Edward T. McDougal

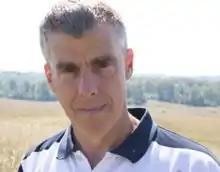

Edward T. McDougal grew up in Winnetka, Illinois, and graduated from Colorado College in Colorado Springs. He is the son of C. Bouton McDougal, Vice President and General Counsel for R. R. Donnelley and former president of The Chicago Sunday Evening Club, a long-running religious radio (1922) and television (1955) broadcast program, which had world renowned speakers that included Billy Graham, Martin Luther King, Jr., John R.W. Stott, Ben Haden, Lloyd John Ogilvie, Bruce Larson, Stuart Briscoe, Jill Briscoe, Joni Eareckson Tada, Madeleine L'Engle, and Elisabeth Elliot.